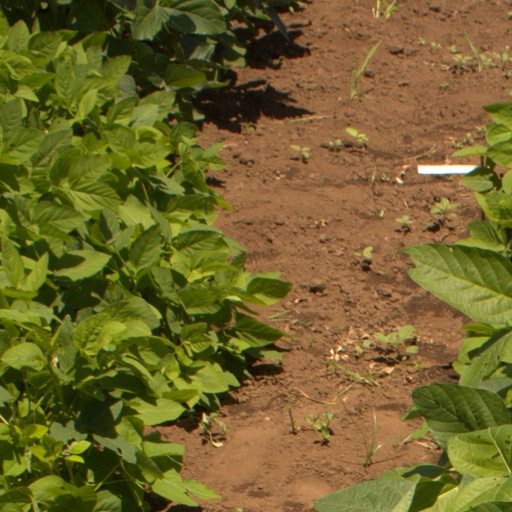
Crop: soybean